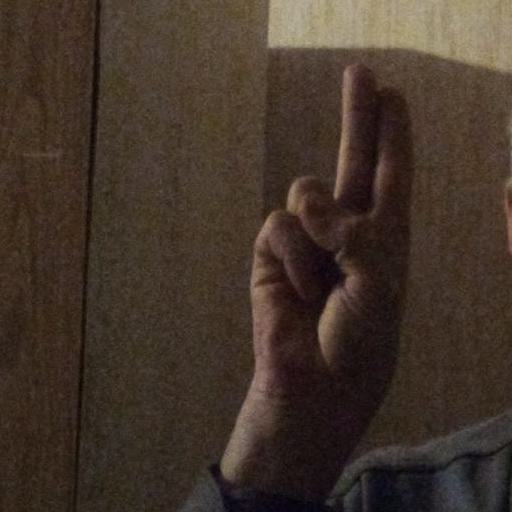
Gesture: two_up